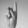
ASL letter: K